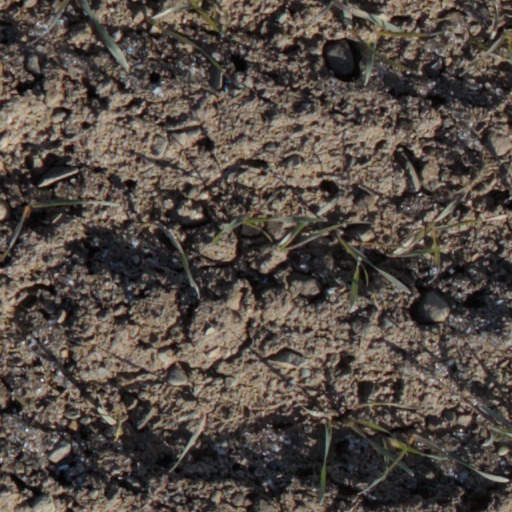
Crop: wheat